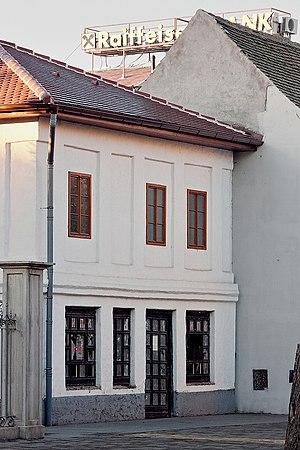
Les monuments culturels protégés constituent une catégorie de monuments de Serbie inscrits sur une liste de monuments bénéficiant de la protection de l'État. Il s'agit d'une troisième catégorie de monuments protégés classés, par leur importance, après les monuments culturels d'importance exceptionnelle et les monuments culturels de grande importance.
La maison de Jovan Pavlović à Šabac se trouve à Šabac, dans le district de Mačva, en Serbie. Elle est inscrite sur la liste des monuments culturels protégés de la République de Serbie.
Cet article recense les monuments culturels du district de Mačva en Serbie.